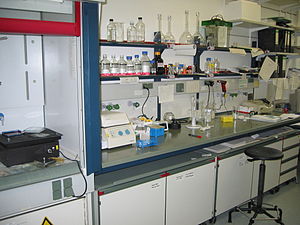
Laboratorium
Det biokemiske laboratorium på Kølns universitet.
Et laboratorium er et arbejdssted, hvor der udføres naturvidenskabelige, tekniske eller medicinske undersøgelser og forskning/forsøg i et kontrolleret miljø.